Shotton Surface Mine

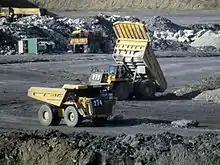
Caterpillar 777 haul trucks on the mine

In total, over 8% of British coal output comes from the Shotton site. The mine produced over one million tonnes of coal in 2014 and employs around 150 people. These jobs are temporary, although when the mine closes some former employees may be transferred to Banks' new site at Highthorn, near Druridge Bay.